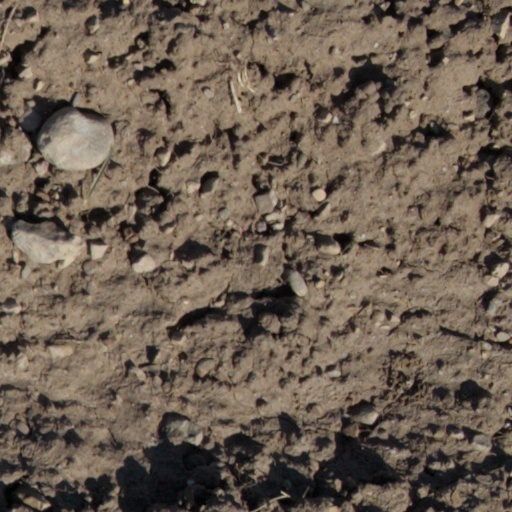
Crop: wheat